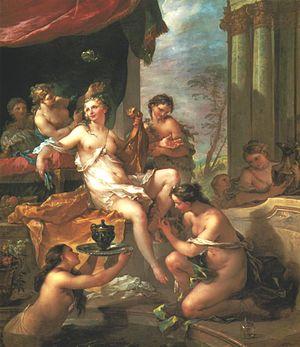
Charles-Joseph Natoire est un artiste peintre français né à Nîmes le 3 mars 1700 et mort à Castel Gandolfo le 23 août 1777.